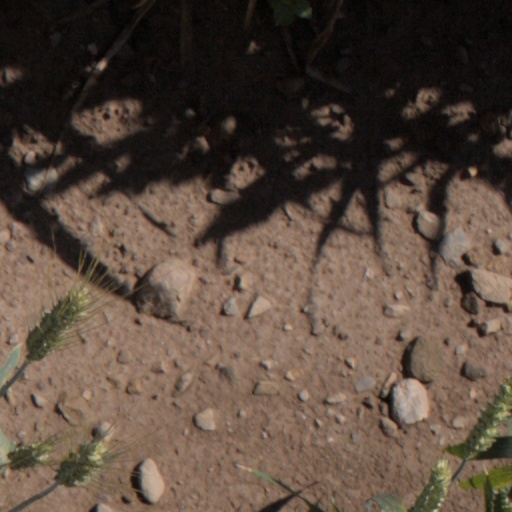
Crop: wheat